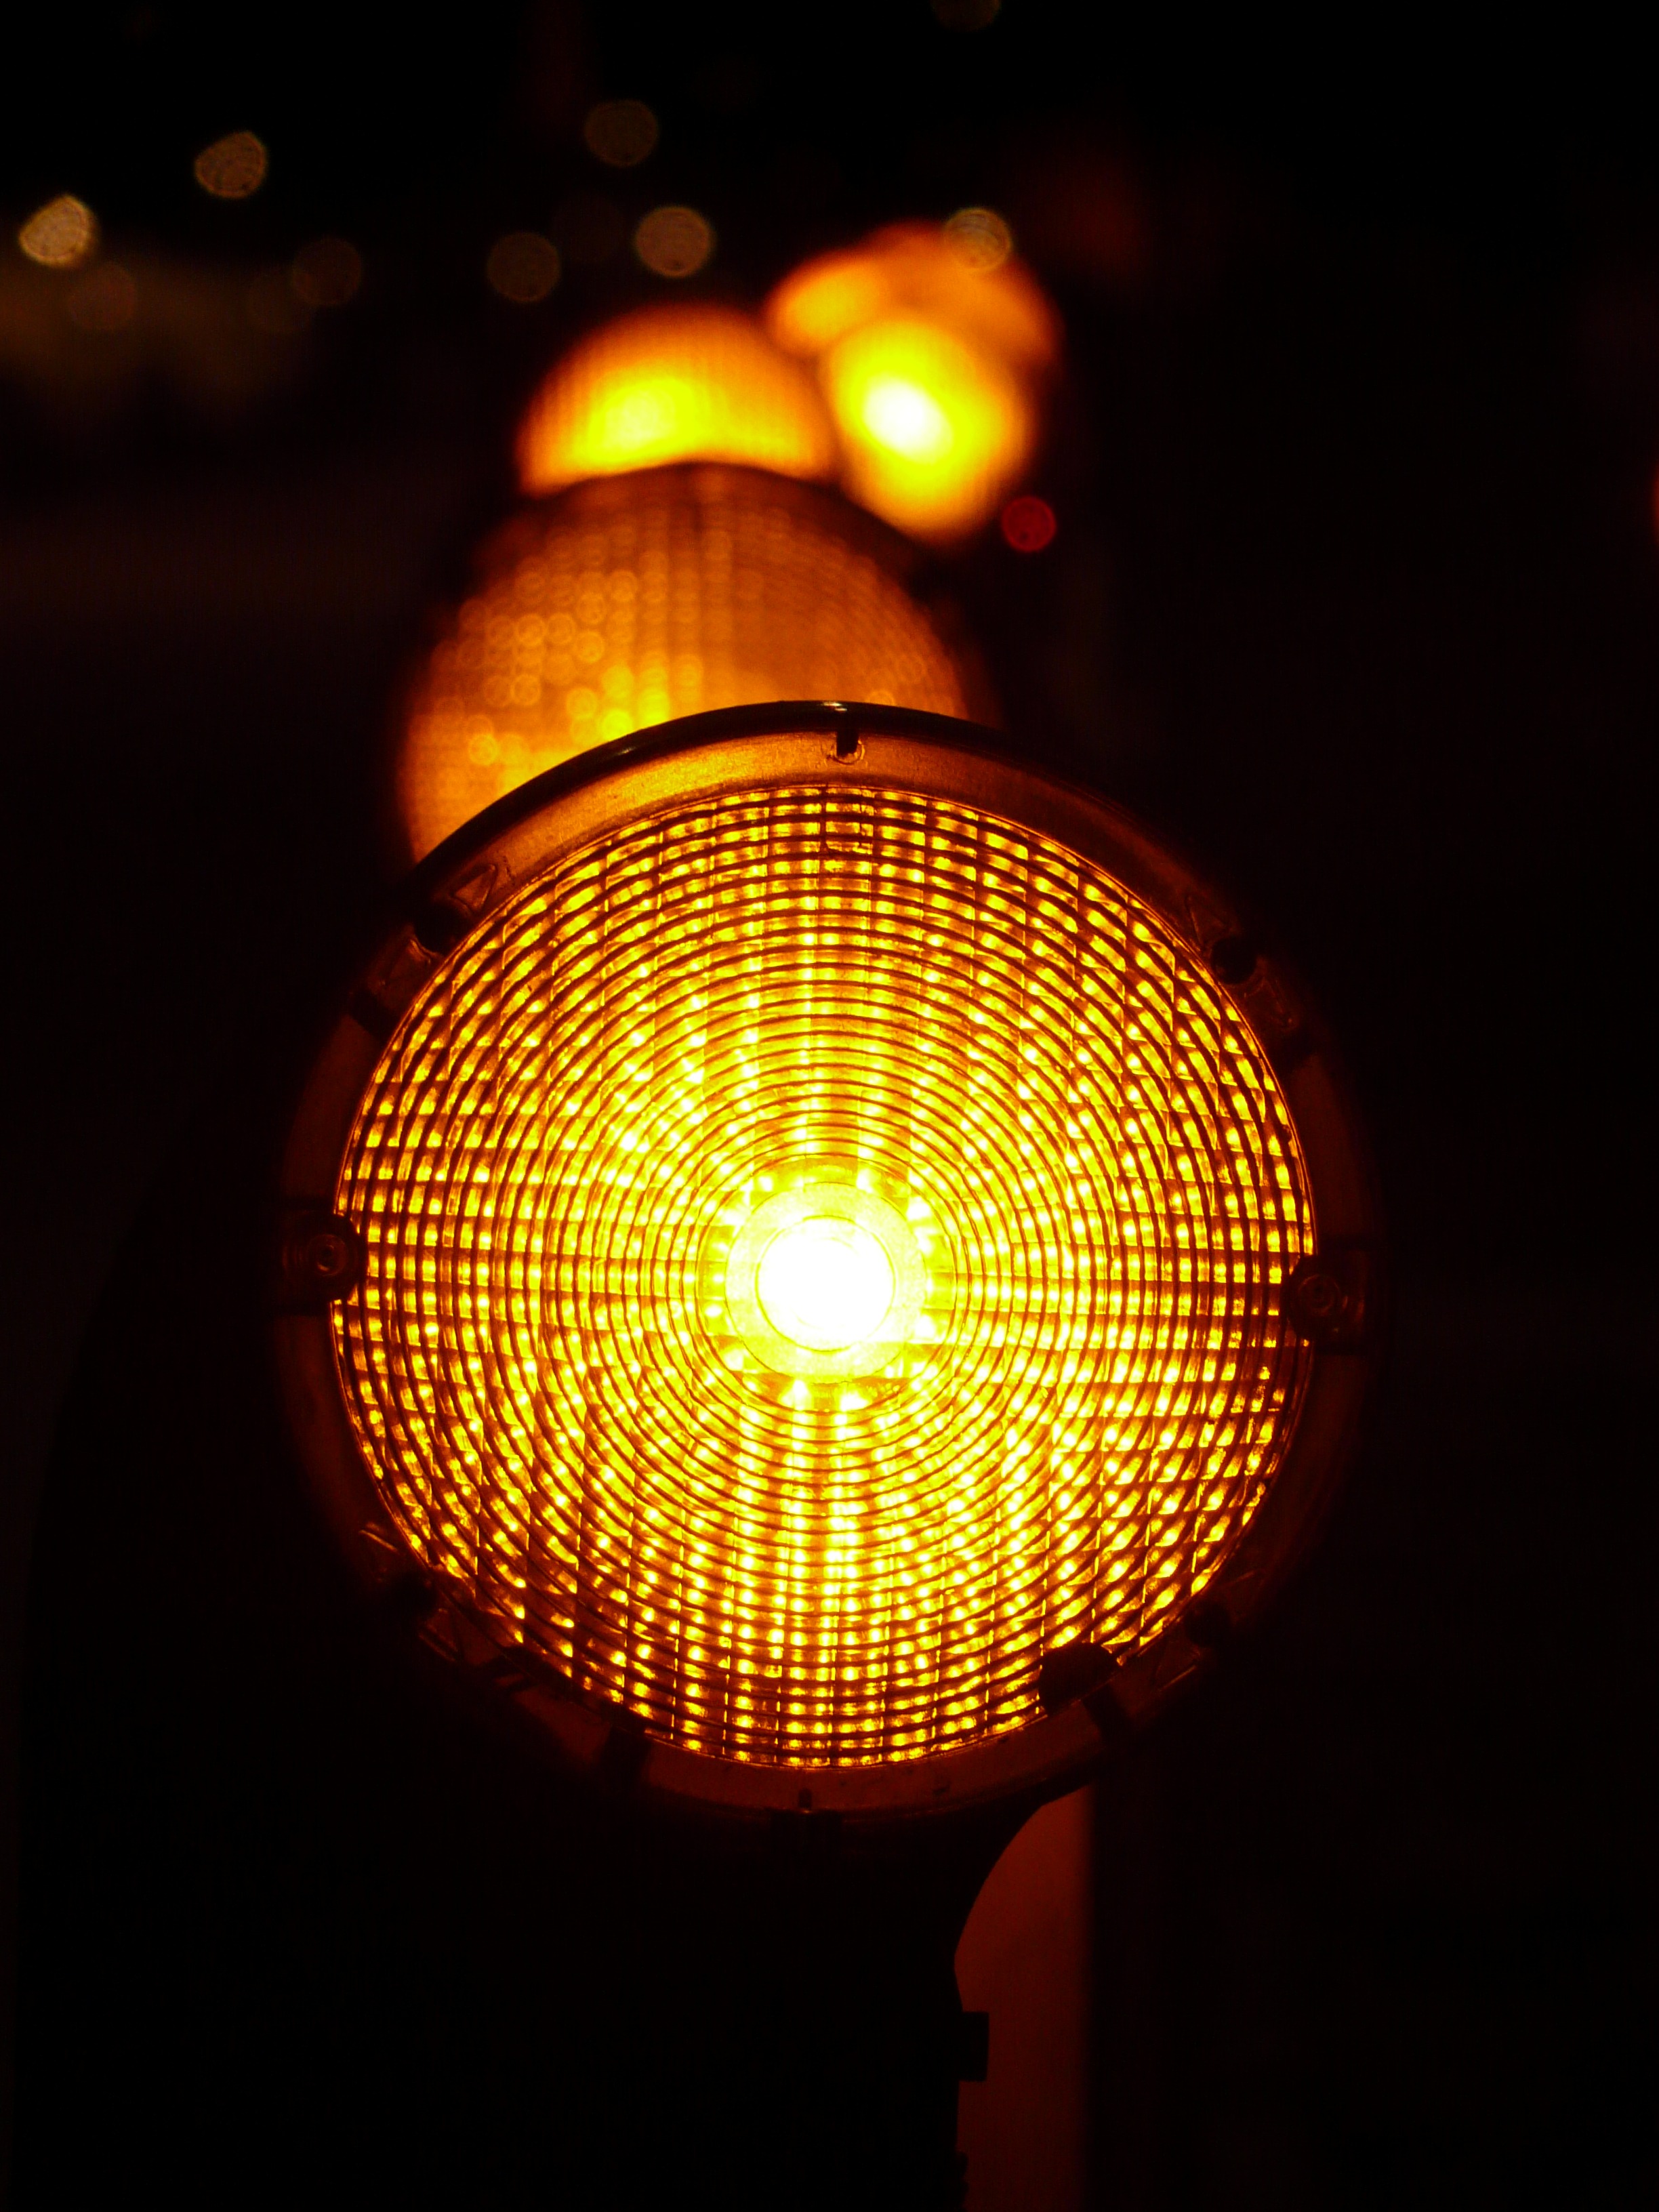
light, road, traffic, night, bark, lantern, reflection, red, color, darkness, yellow, lighting, circle, light fixture, barrier, stop, warning, site, shape, attention, limit, light signal, demarcation, light source, road works, level crossing, warning lights, turn right, warnblinkleuchte, construction site lighting